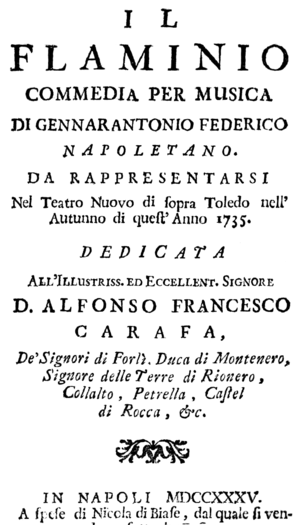
Il Flaminio est un opera buffa de Jean-Baptiste Pergolèse sur un livret napolitain de Gennaro Antonio Federico, créé à l'automne 1735 au Teatro Nuovo de Naples.